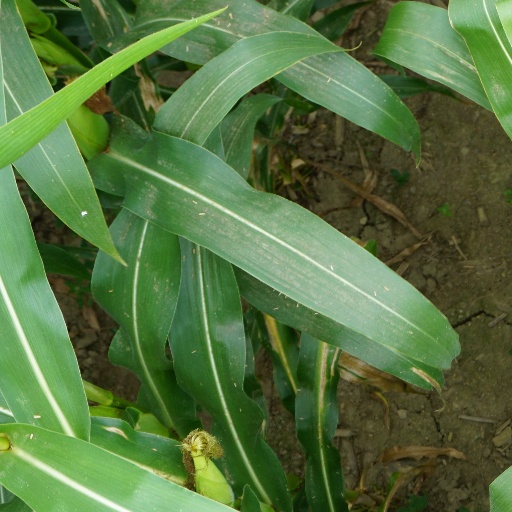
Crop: maize; corn